Eucalyptus mannensis

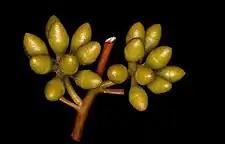
flower buds

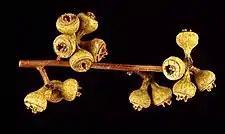
fruit

"Eucalyptus mannensis" is a mallee, rarely a straggly tree, that typically grows to a height of and forms a lignotuber. It has rough, flaky or fibrous bark on the lower part of the trunk, smooth greyish bark above. Young plants and coppice regrowth have dull, greyish green, lance-shaped leaves that are long and wide. Adult leaves are the same shade of glossy green on both sides, narrow lance-shaped to narrow elliptical, long and wide, tapering to a petiole long. The flower buds are arranged in leaf axils in groups of seven, nine or eleven on an unbranched peduncle long, the individual buds on pedicels long. Mature buds are oval, long and wide with a conical or rounded operculum. Flowering occurs from April to October and the flowers are creamy white. The fruit is a woody, hemispherical capsule long and wide.